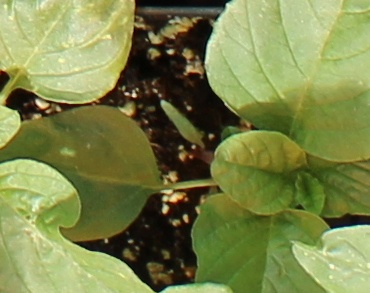
Label: Redroot Pigweed